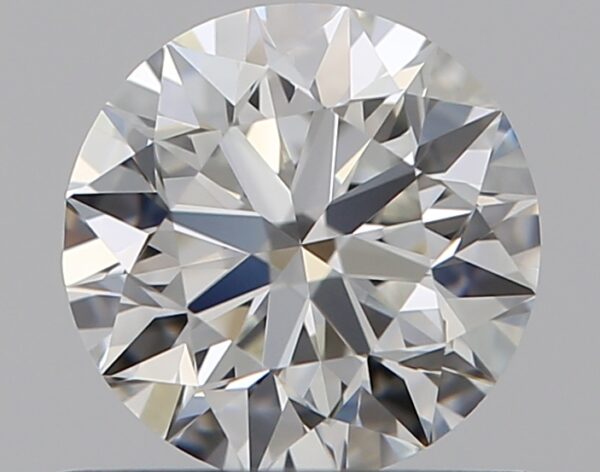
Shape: round
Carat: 0.59
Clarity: VVS2
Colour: H
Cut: VG
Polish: EX
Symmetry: VG
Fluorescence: N
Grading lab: GIA
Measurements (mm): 5.29 x 5.33 x 3.36